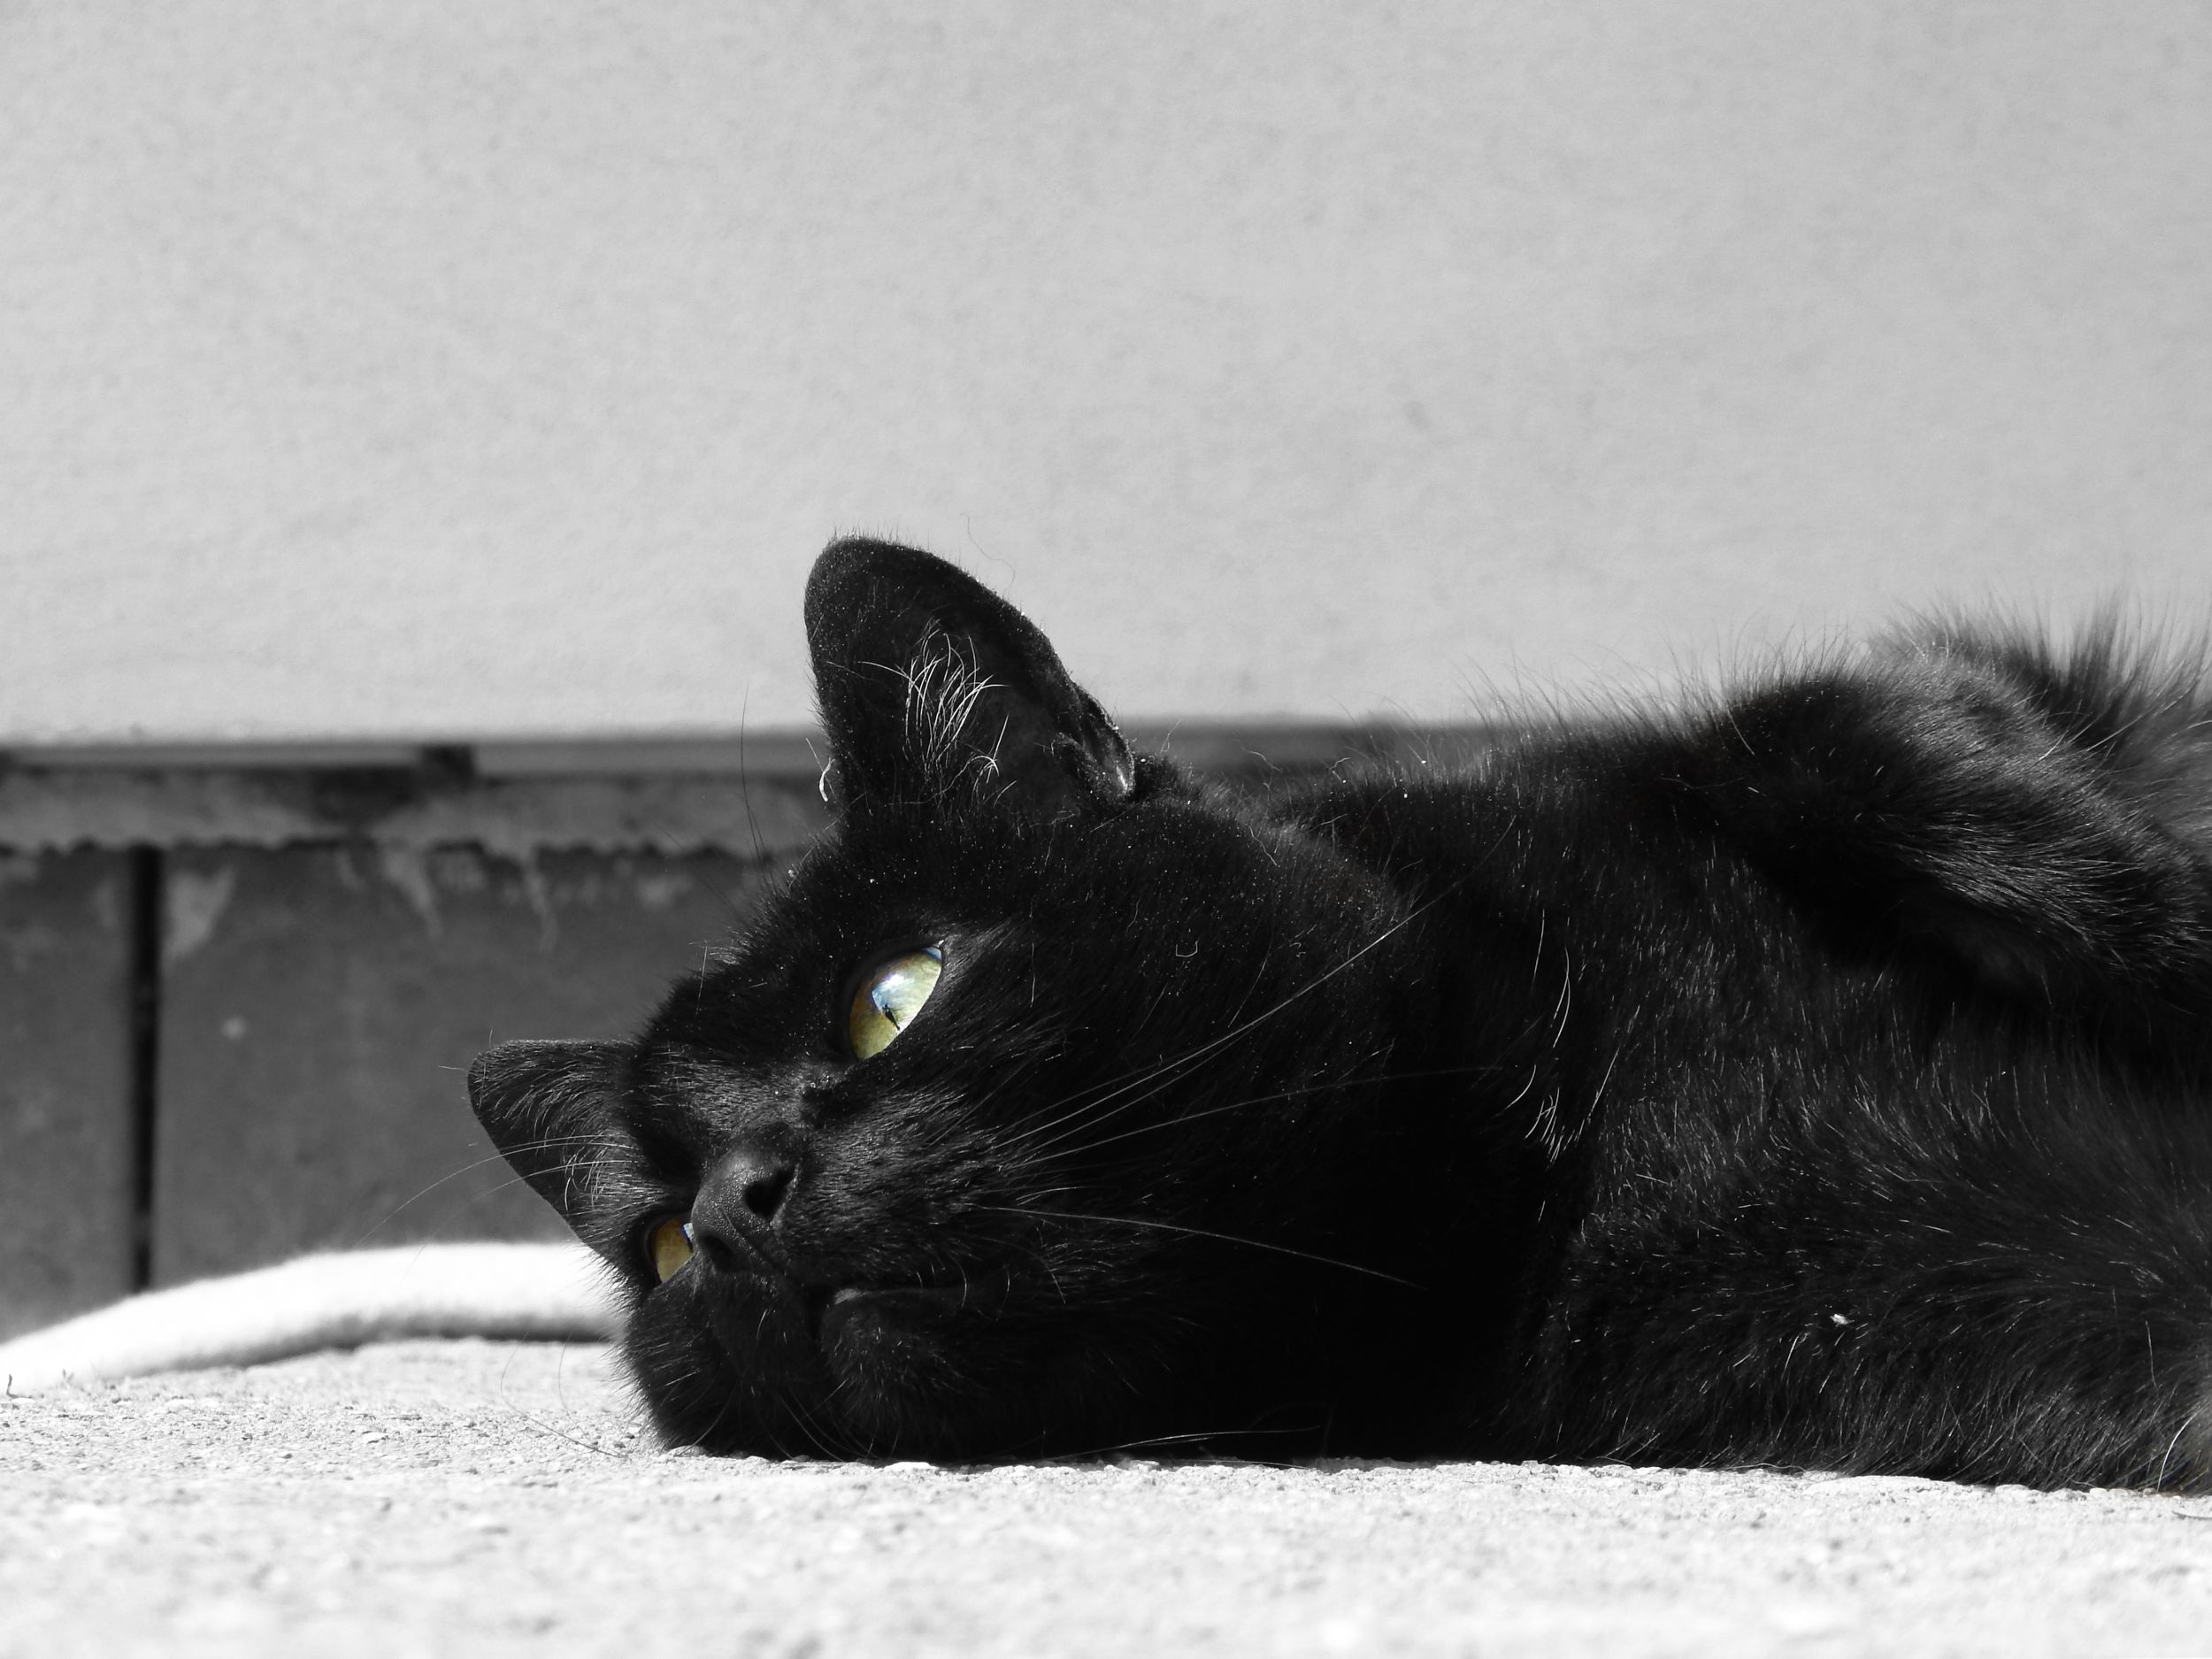
black and white, white, house, home, animal, stone, cat, mammal, black cat, black, monochrome, nose, eyes, whiskers, vertebrate, monochrome photography, small to medium sized cats, cat like mammal